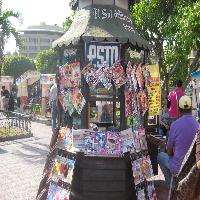
Weather: sun or clear